Route 386 (Israel)

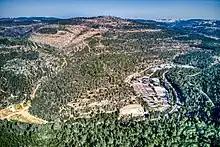
Sorek Wastewater Treatment Plant in Nahal Sorek, near Road 386 and beside

Route 386 is a road in Israel that runs from Tzur Hadassah to Jerusalem.